Scott McLaughlin

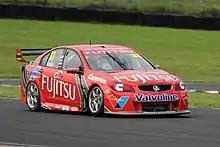
McLaughlin at the 2013 V8 Supercars test day

McLaughlin made his debut in the Supercars Championship at the Sandown 500 in 2012, as a co-driver to Jonathon Webb at Tekno Autosports. The pair performed well at both Sandown and Bathurst, finishing in tenth place at Sandown and in sixth place at Bathurst. McLaughlin also drove at the Sydney 500 for Garry Rogers Motorsport after Alexandre Prémat was forced out of the Sunday race due to extreme heat exhaustion the day before. McLaughlin was later signed by Garry Rogers Motorsport as a full-time driver for the 2013 season.